Portuguese Africans

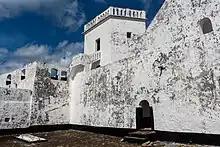

Although small – standing at 200 people – the Portuguese community in Ghana is among the largest in Western Africa. The Portuguese are mostly active in construction and volunteering. Although relations aren't strong today – despite a recent increase in trade- the Portuguese were the first Europeans arriving in Ghana, which they called "Costa de Ouro" or "Gold Coast". The name would later be used by the Britons to name their colony. In fact, the Portuguese were active in the gold and slave trade in nowadays Ghana. In particular, the most notable element of Portuguese heritage in Ghana is Elmina Castle, a fort built in 1482 as "Castelo de São Jorge da Mina". It was the first trading post built on the Gulf of Guinea, the oldest European building in existence south of the Sahara and one of the most important stops on the route of the Atlantic slave trade. Elmina Castle is a historical site, and was a major filming location for Werner Herzog's 1987 drama film "Cobra Verde". The castle is recognized by UNESCO as a World Heritage Site, along with other castles and forts in Ghana, because of its testimony to the Atlantic slave trade. It is a major tourist attraction in the Central Region of Ghana.